Magnus Steendorff

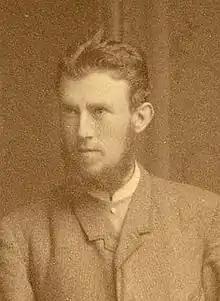
Magnus Steendorff circa 1885

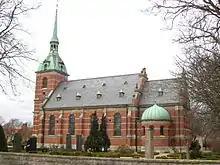
Stora Hammars Church, erected 1891-1895

Undenäs Church,